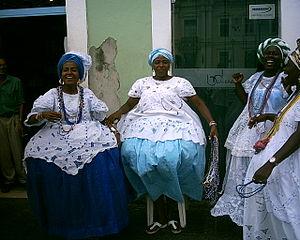
Le Recôncavo baianais est une région géographique s’étendant autour de la Baie de Tous les Saints, dans l’État brésilien de la Bahia, et comprenant non seulement la zone côtière, mais aussi toute une large frange de ladite baie située à l’intérieur des terres.